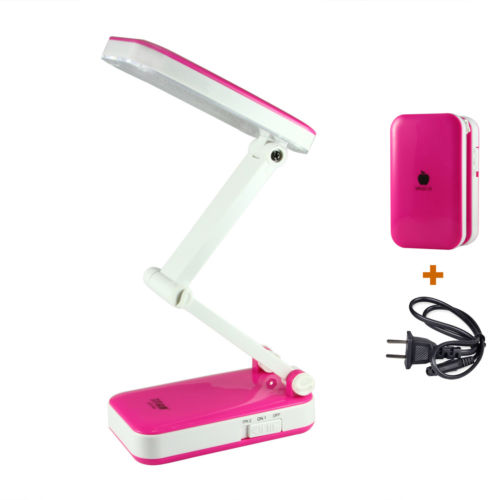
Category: lamp